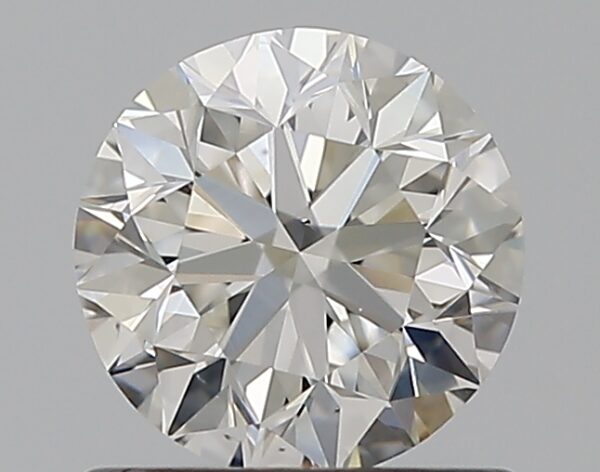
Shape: round
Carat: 0.81
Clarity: VS2
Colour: G
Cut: VG
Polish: EX
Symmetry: EX
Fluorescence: N
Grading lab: GIA
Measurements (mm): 5.8 x 5.83 x 3.76